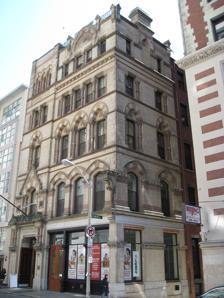
Building: Boston Young Men's Christian Union
Country: United States of America
Year built: 1876
United States historic place Boston Young Men's Christian Union U.S. National Register of Historic Places Show map of Boston Show map of Massachusetts Show map of the United States Location Boston, Massachusetts Coordinates 42°21′7.81″N 71°3′50.63″W / 42.3521694°N 71.0640639°W / 42.3521694; -71.0640639 Built 1875 Architect Bradlee & Winslow; Morton & Chesley Architectural style Gothic MPS Boston Theatre MRA NRHP reference No. 80000451 Added to NRHP December 9, 1980 The Boston Young Men's Christian Union is a historic building at 48 Boylston Street in Boston , Massachusetts and a liberal Protestant youth association. When Unitarians were excluded from the Boston YMCA (which was evangelical) in 1851, a group of Harvard students founded a Christian discussion group, which was incorporated as the Boston YMCU in 1852. In 1873, the organization decided to construct its own building.  $270,000 was raised, and construction on the original segment completed in 1875.  The building was designed by Nathaniel Jeremiah Bradlee , constructed in a High Victorian Gothic style , and included ground-level retail.  Several additions were made, including in 1956. The building was designated a Boston Landmark by the Boston Landmarks Commission in 1977 and added to the National Historic Register in 1980. Boston YMCU owned Camp Union, a 600-acre (240 ha) camp , in Greenfield, New Hampshire (1929–1993) (now Barbara C. Harris Camp & Convention Center of the Episcopal Diocese of Massachusetts ). From its renovation in 2003 to 2011 it was called the Boylston Street Athletic Club, and later the Boston Union Gym or BYMCU Athletic Club. The Boston Young Men's Christian Union claims to be "America's First Gym ". The Massachusetts Commission for the Blind moved out in 2012, and the organization began failing financially.  In 2016, plans were announced to redevelop the site as 46 units of affordable housing , in partnership with the Planning Office for Urban Affairs of the Archdiocese of Boston . Goal (1852) The BYMCU goal in 1852 was to furnish the young men of Boston and vicinity a place of pleasant resort where the influences are beneficial and elevating, to provide them with opportunity of self-improvement and healthful recreation, at little or no expense; to give them opportunities for doing good, by engaging in charitable and benevolent work. Members All young men of good moral character, and claiming to believe in the truths of Christianity, without distinction of sect or party, were eligible as members of this society. Activities The report of 1871 shows the Union organized, with committees as follows: finance; lectures, classes, and entertainments; library; rooms; members; benevolent action; public worship and religious study. Sunday religious services were maintained, seats in churches furnished to young men, teachers supplied for Sunday schools and missions, boarding-places recommended, employment secured, savings deposited, and practical benevolent work engaged in. In 1875, there were classes in book-keeping, German, French, parliamentary law, vocal music, astronomy, elocution, and Shakespeare; monthly socials were held, at which many of Boston's most cultured women were present; and a Christmas and New Year's festival was given to poor children. In 1895, we note, 2,318 children and 267 adults were sent to the country for short periods, and carriage and other drives for shut-ins and convalescents to the number of 8,070 provided. The report for 1900 showed that the secular classes had grown in variety and attendance, that the library had 15,000 volumes, that the membership was 5,554, that religious services had been held every Sunday except during July and August, and that over $18,000 had been expended in drives, bay trips, and country visits for the poor. See also National Register of Historic Places listings in northern Boston, Massachusetts References